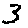
Label: 3